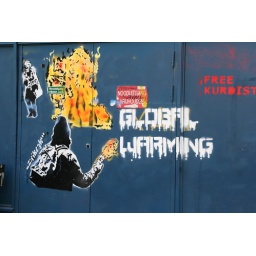
I forgot the street name... It is near the bike shop... It is a street full of art... I will have to ask Maria.